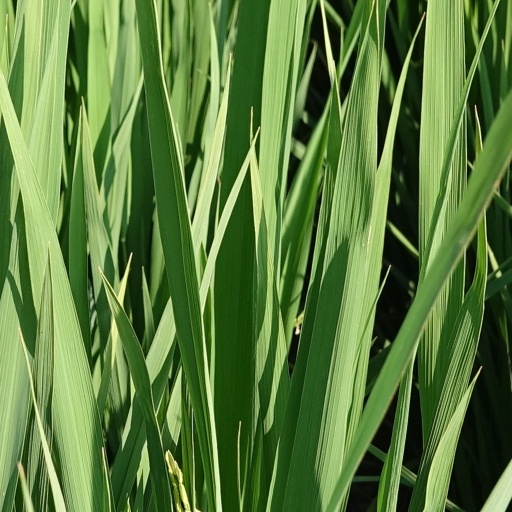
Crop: rice